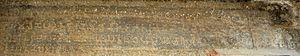
Demetriapolis ou Demetrias fut une ville grecque en Arachosie, qui aurait été fondée par le roi gréco-bactrien Demetrius pendant son invasion des zones au sud de l'Hindu Kush. Au 1er siècle avant notre ère dans ses «stations parthes», Isidore de Charax mentionne la domination des Parthes sur l'Arachosie, une région au sud de l'Hindu Kush et à côté de l'Afghanistan actuel, et peuplée de colonies grecques: